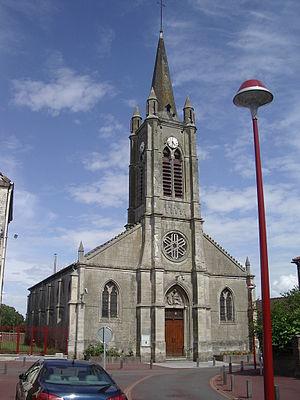
Eglise de Vicq (France, Nord)
Vicq est une commune française située dans le département du Nord, en région Hauts-de-France.